Hu Jintao

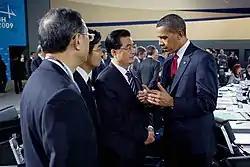
Hu talks with U.S. President Barack Obama at the 2009 G20 Pittsburgh summit

On 15 November 2002, after the 16th National Congress of the Chinese Communist Party, a new Hu Jintao-led Politburo nominally succeeded Jiang's, while Hu became the CCP general secretary, effectively making him the paramount leader. Additionally, Wen Jiabao became the premier. However, Jiang was re-elected to the post of chairman of the Central Military Commission, the top military body, despite Hu taking over as the general secretary. Jiang resigned as CMC chairman in September 2004, his last official post. Following Jiang's stepping-down, Hu had officially taken on the three institutions in the People's Republic of China where power lie; the party, the state, as well as the military.